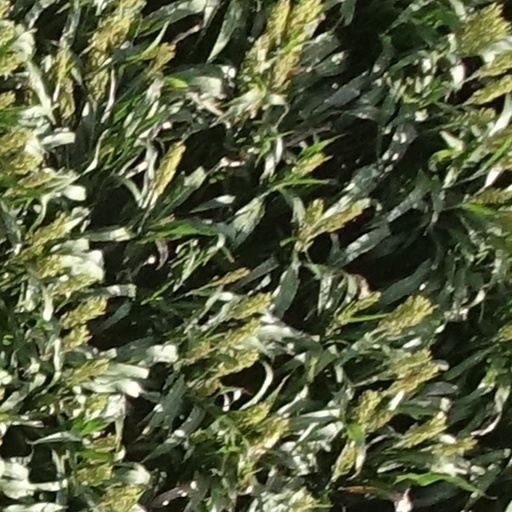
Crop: sorghum